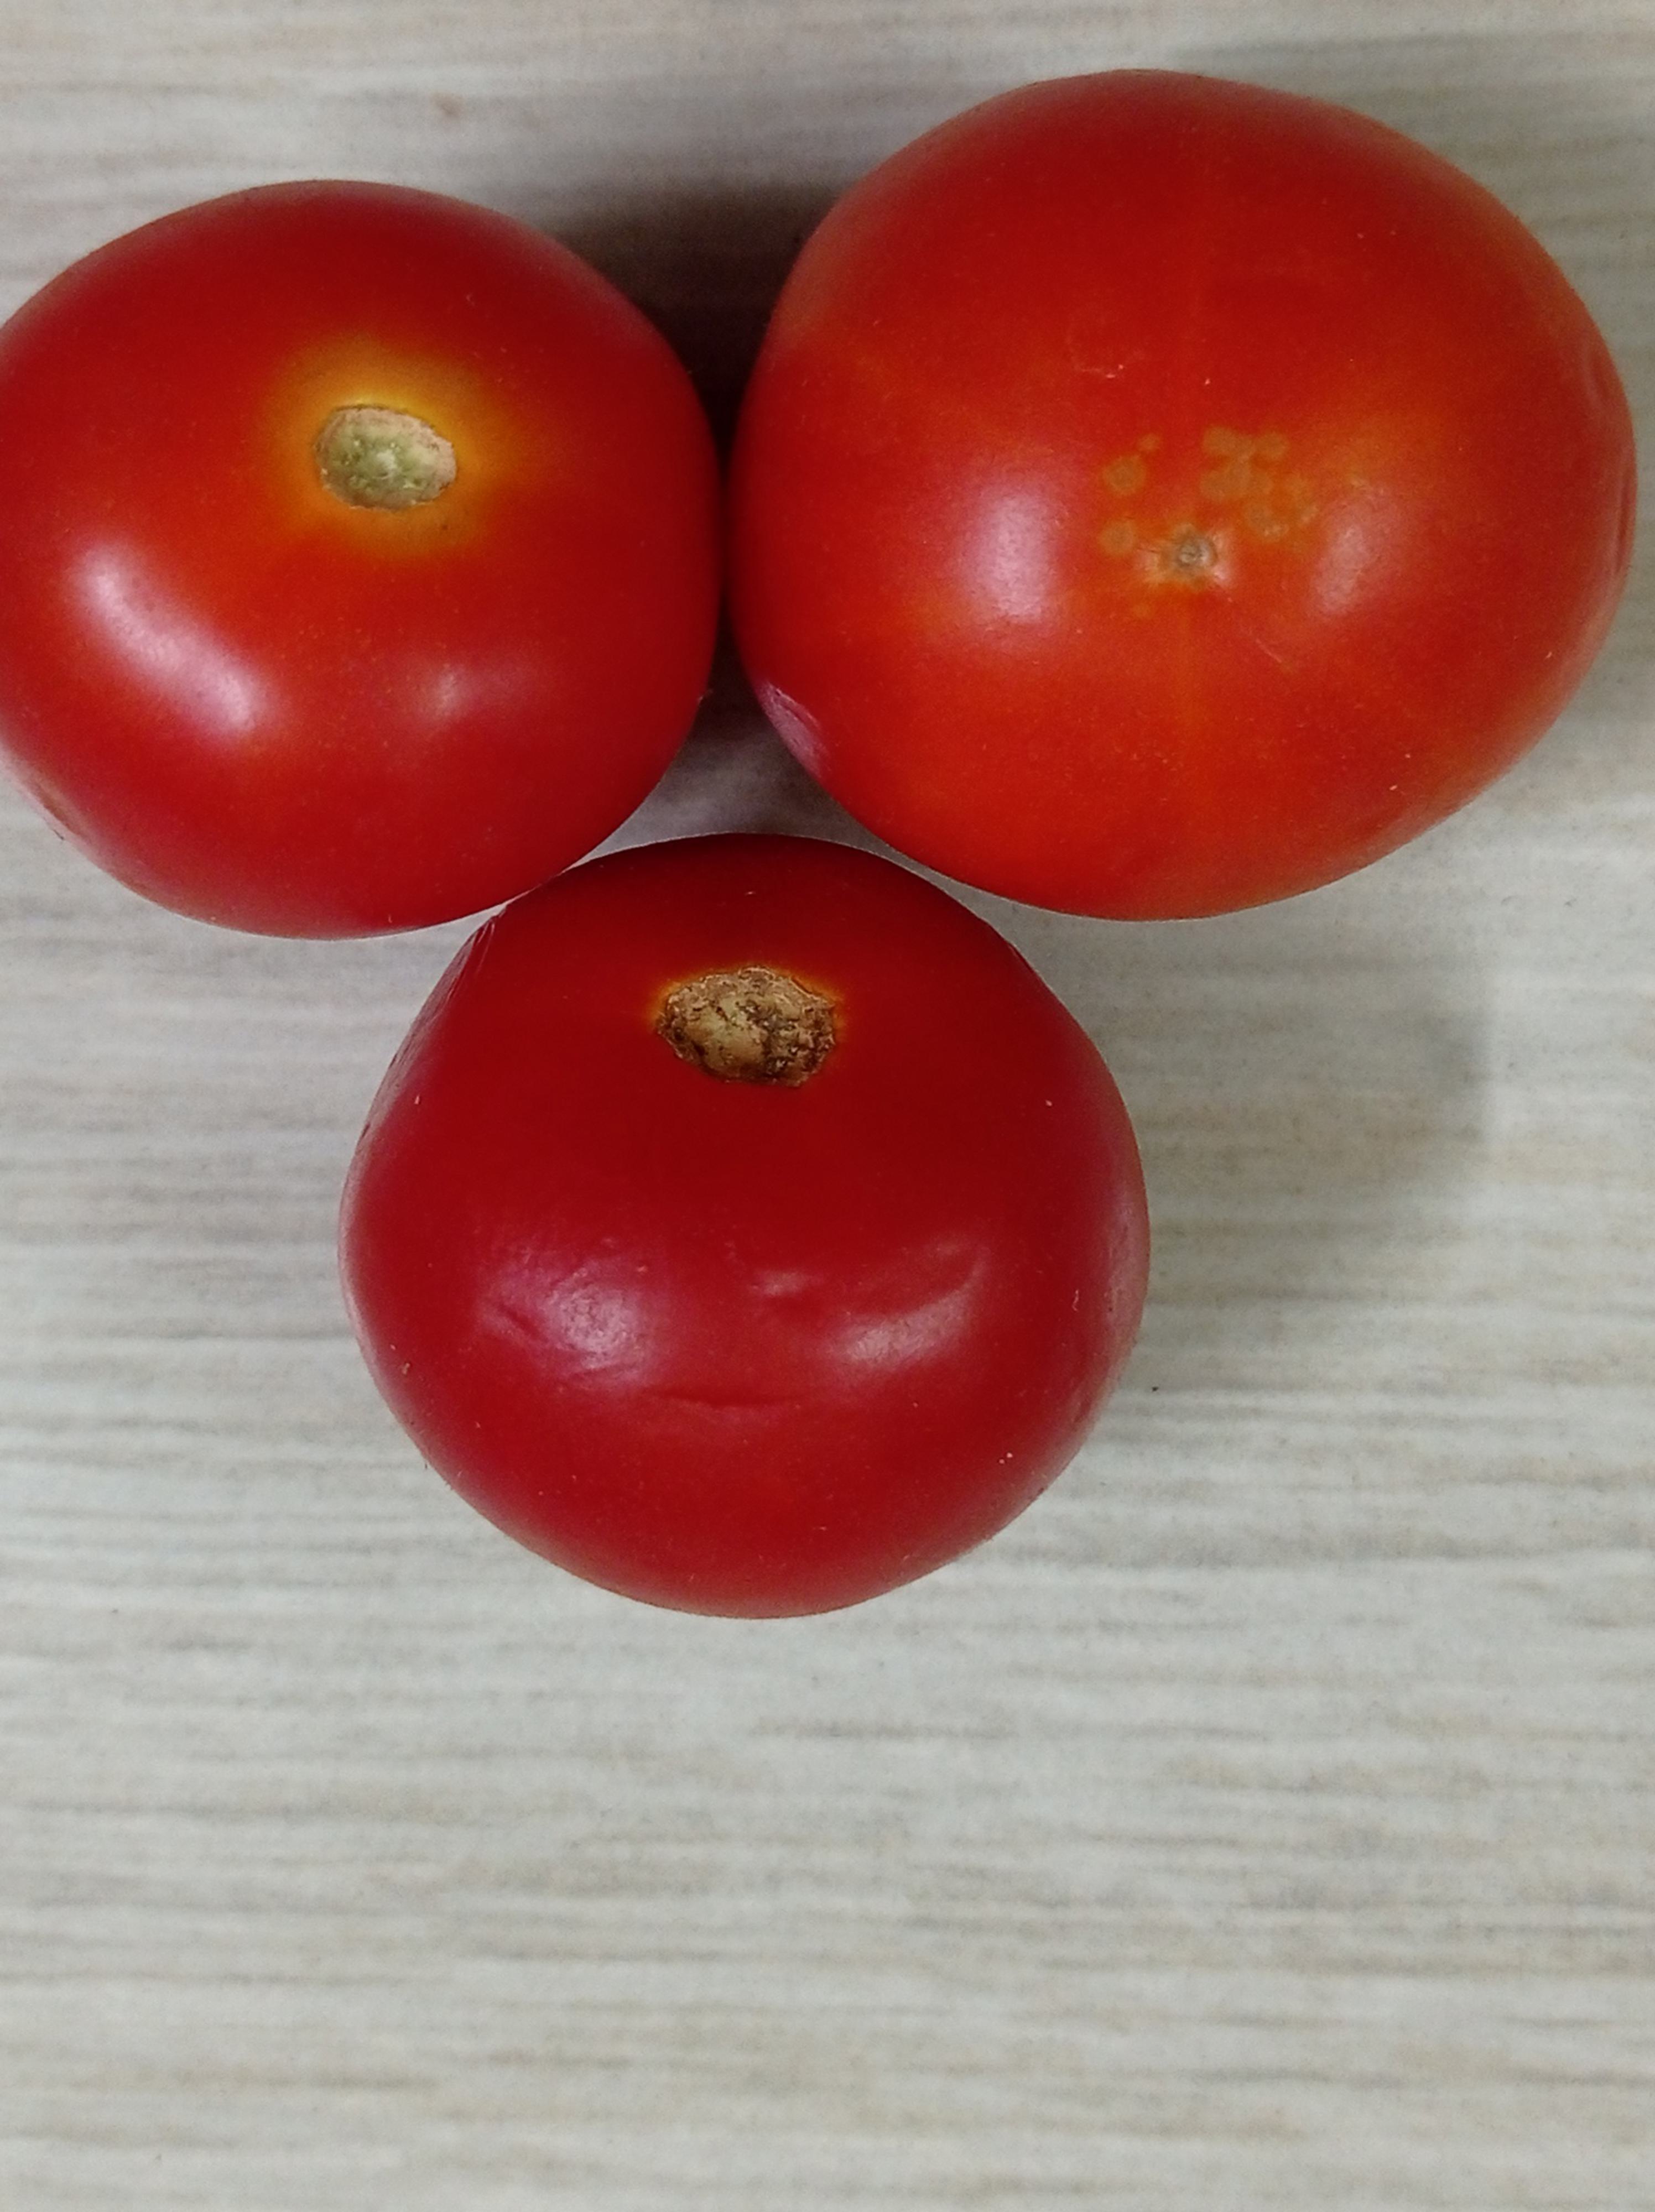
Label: Fresh